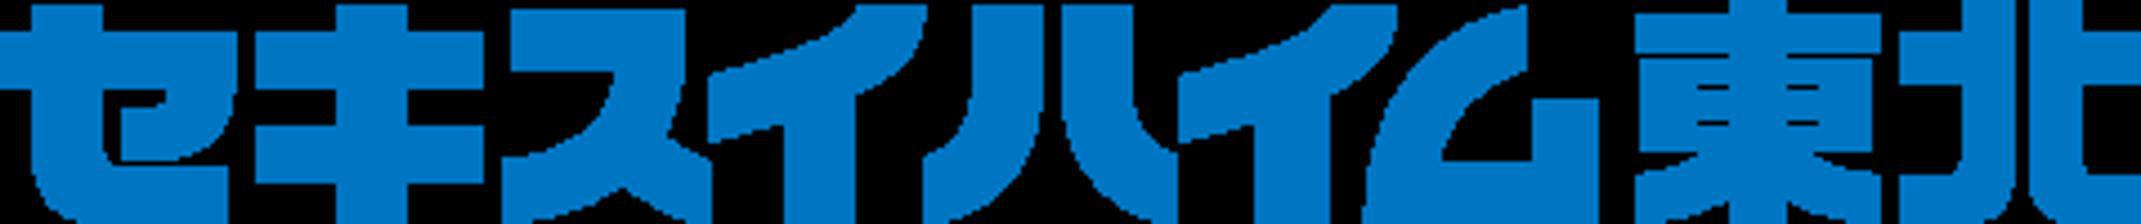
Building: Sekisui Heim Super Arena
Country: Japan
Year built: 1997
Sekisui Heim Super Arena Former names Grande 21 General Gymnasium (1997–2006) Hot House Super Arena (2006–2009) Location Rifu , Miyagi , Japan Owner Miyagi Prefecture Capacity 7,063 Surface Artificial Opened 1997 Website https://www.mspf.jp/grande21/index.php?action=sisetu_shoukai_arena Sekisui Heim Super Arena ( セキスイハイムスーパーアリーナ , Sekisui Haimu Sūpā Arīna ) (formerly Grande 21 General Gymnasium and Hot House Super Arena ) is a multi-purpose indoor arena in the Grande 21 Complex in Rifu , Miyagi , Japan . The capacity of the arena is 7,063 and was opened in 1997. The Sekisui Heim Super Arena is located next to the Miyagi Stadium . Gallery Sub Arena Sub Arena Satellite view Events After the 2011 Tōhoku earthquake and tsunami the arena, which lies on high ground just five miles from the coast hit by the tsunami , was used as a temporary morgue. When its emergency use was ended, the arena was refurbished and blessed by a Shinto priest. In July 2012 the arena hosted the national handball championships. One of the first events held in the arena was the figure skating 2012 NHK Trophy . The Japan Skating Federation said the location was selected to "send a message about our recovery, in response to support from around the world." The winner in the Men's competition was 17-years old Yuzuru Hanyu from Sendai . Hanyu, that after the earthquake was forced to spend some days in an evacuation center with his family, has become one of the symbol of the reconstruction. The annual ice show production Yuzuru Hanyu Notte Stellata , a commemoration event of the 2011 Tōhoku earthquake and tsunami, is held at the venue on the weekend of March 11 since 2023. The show, led by two-time Olympic figure skating champion Yuzuru Hanyu , features a cast of international professional figure skaters as well as a special guest artist. References ^ Sato, Shigemi (2012-11-26). "Japan win raises roof in tsunami morgue" . Agence France-Presse . ^ Flade, Tatjana (2011-04-21). "Hanyu Shoots for the top" . Absolute Skating . ^ McCarvel, Nick (2023-03-10). "Hanyu Yuzuru's 'notte stellata' show debuts in Japan featuring Uchimura Kohei, Jason Brown and more" . Olympics.com . External links Stadium information (in Japanese) Authority control databases : Geographic MusicBrainz place 38°20′15″N 140°57′11″E / 38.337566°N 140.952938°E / 38.337566; 140.952938 This article about a sports venue in Japan is a stub . You can help Wikipedia by expanding it . v t e